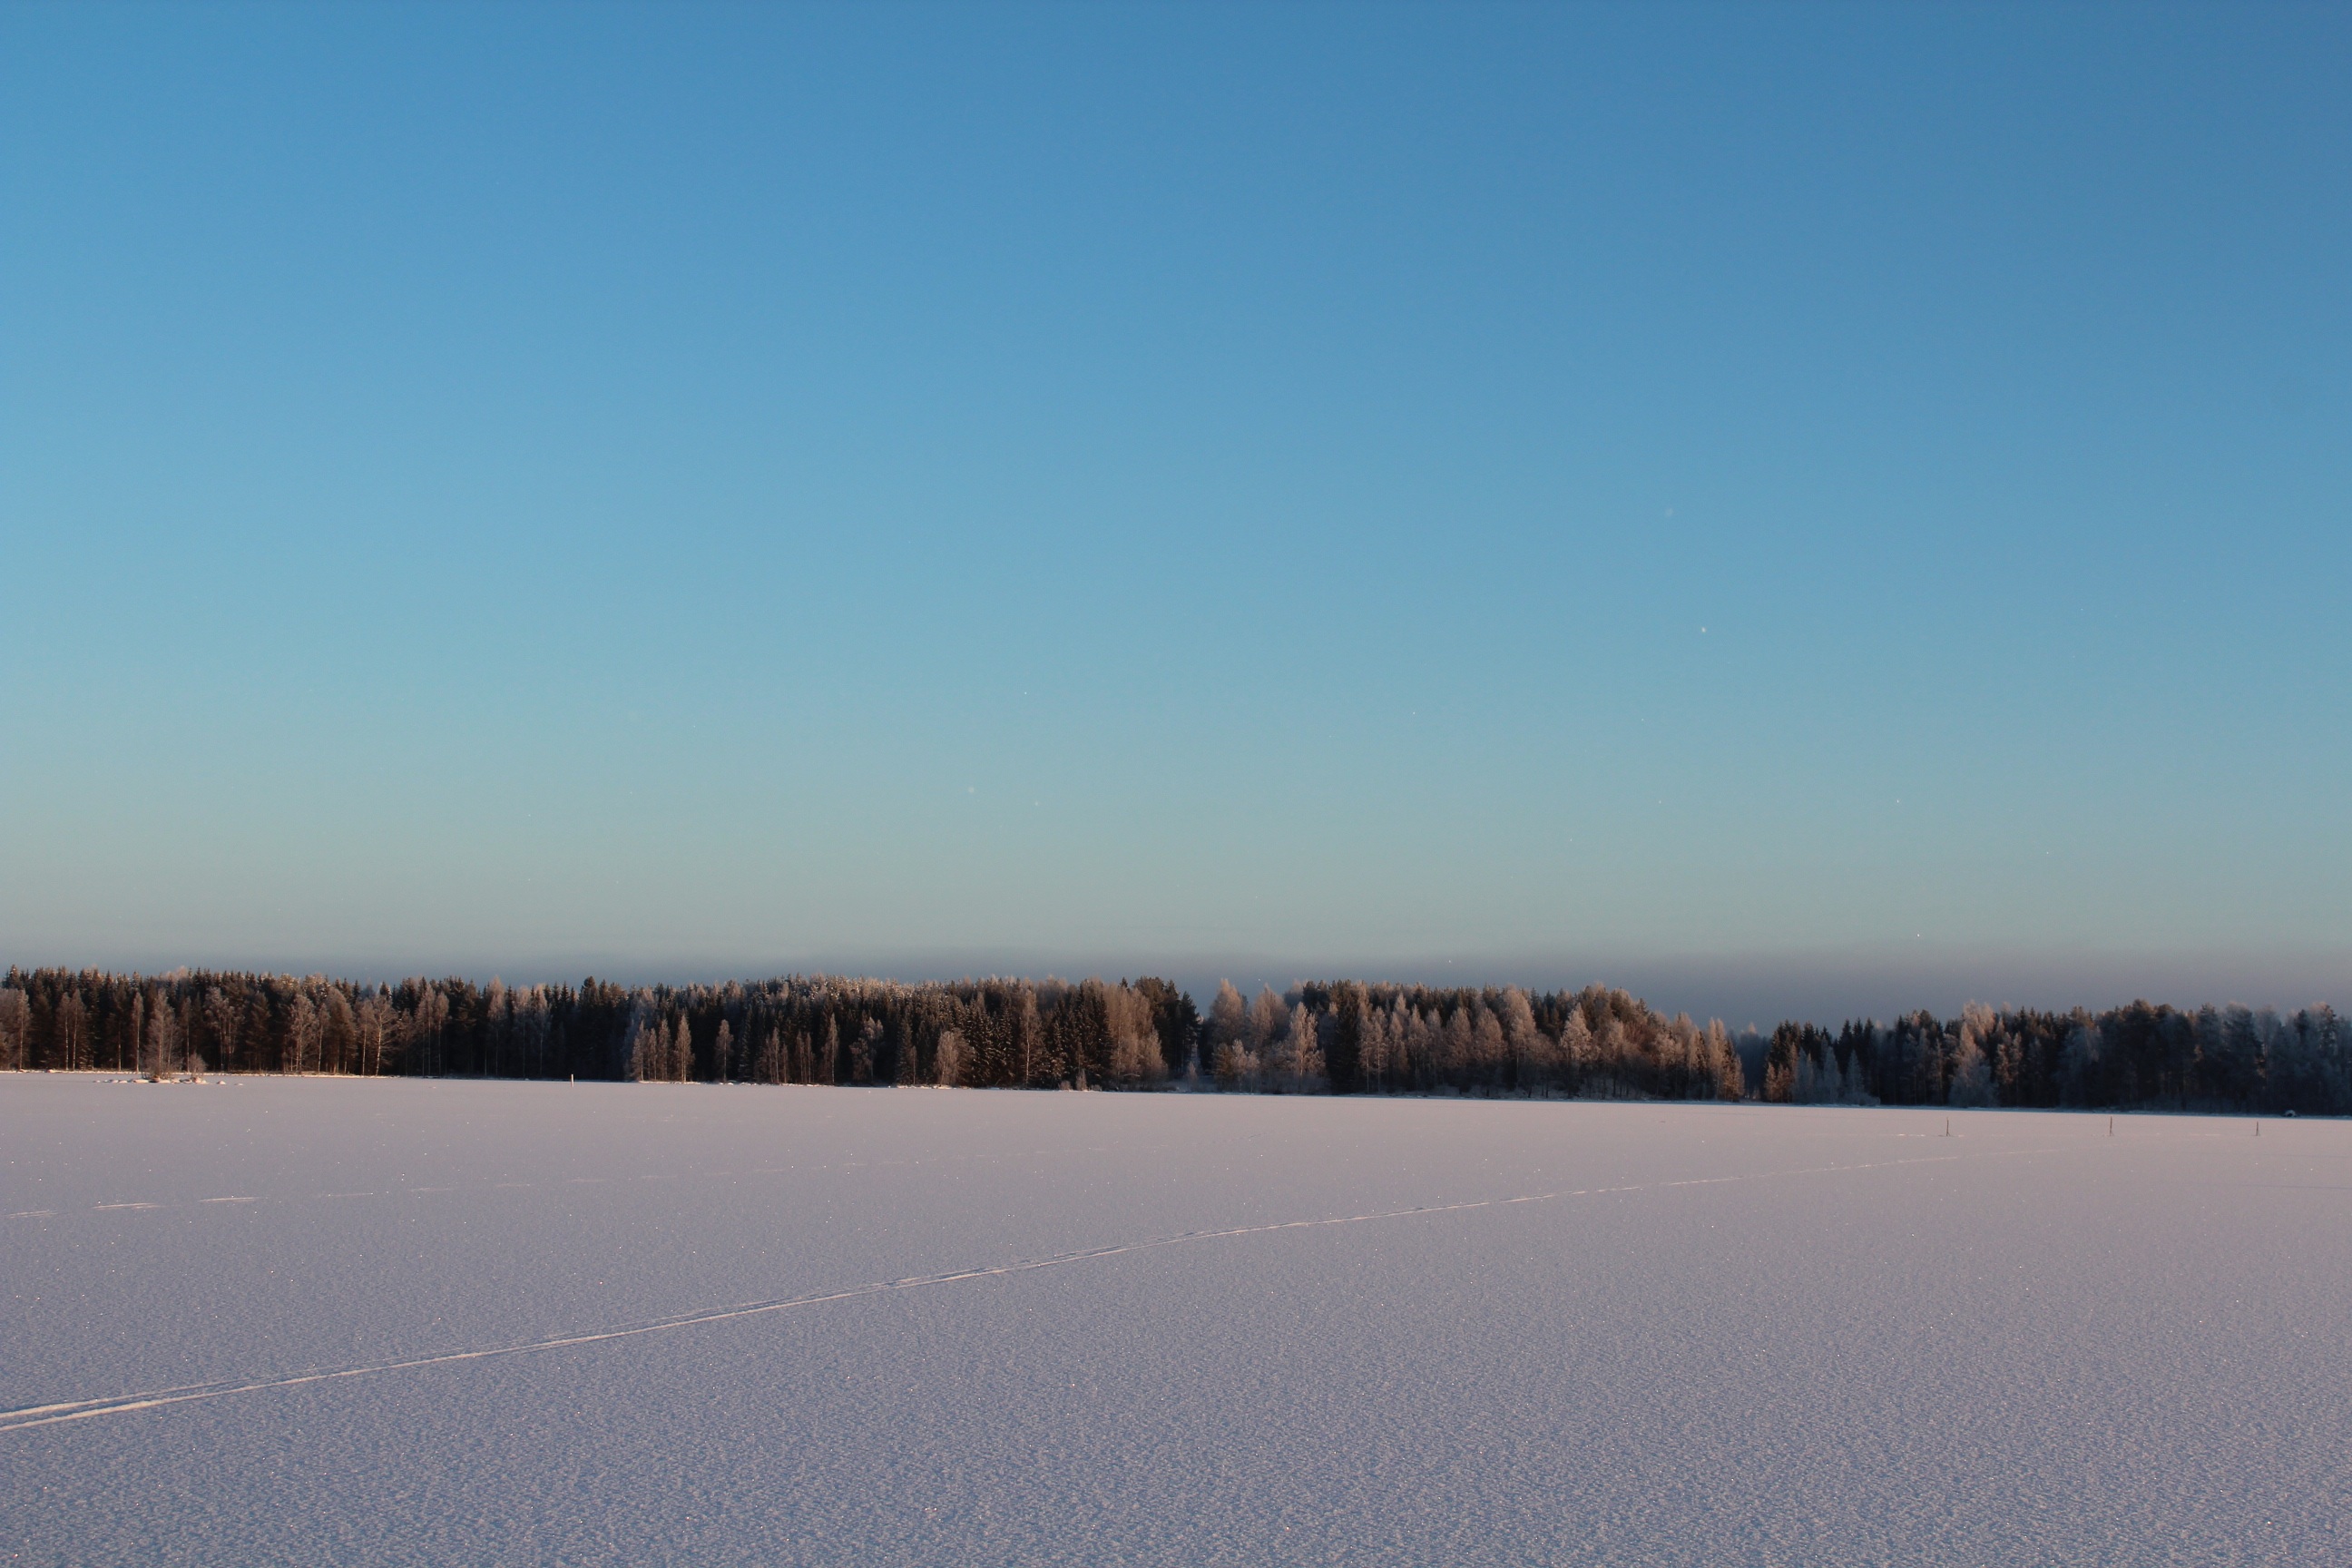
landscape, horizon, snow, winter, sky, sunrise, sunlight, morning, lake, dawn, dusk, ice, evening, reflection, weather, season, winter landscape, the skyline, natural environment, atmospheric phenomenon, atmosphere of earth, frosty forest